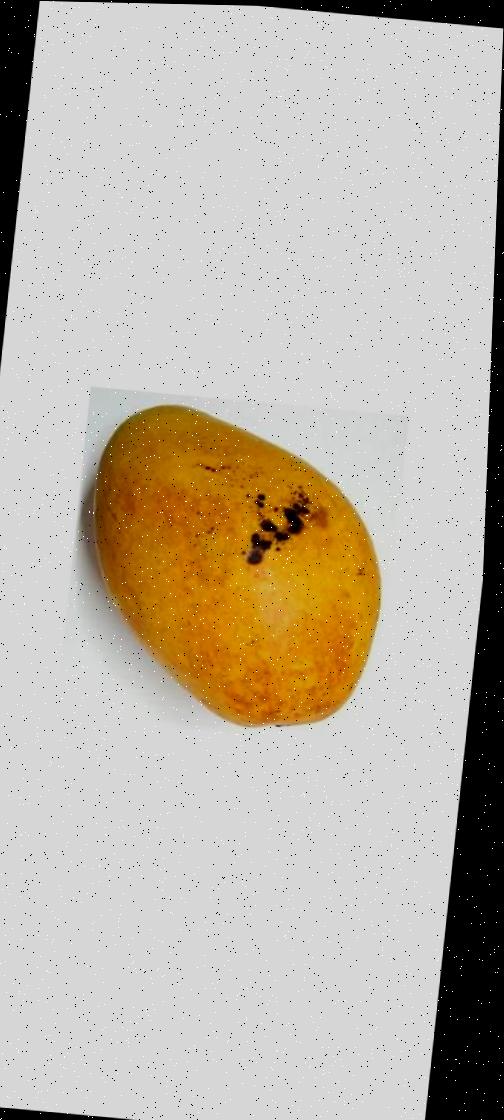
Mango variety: Bari-11